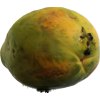
Label: papaya